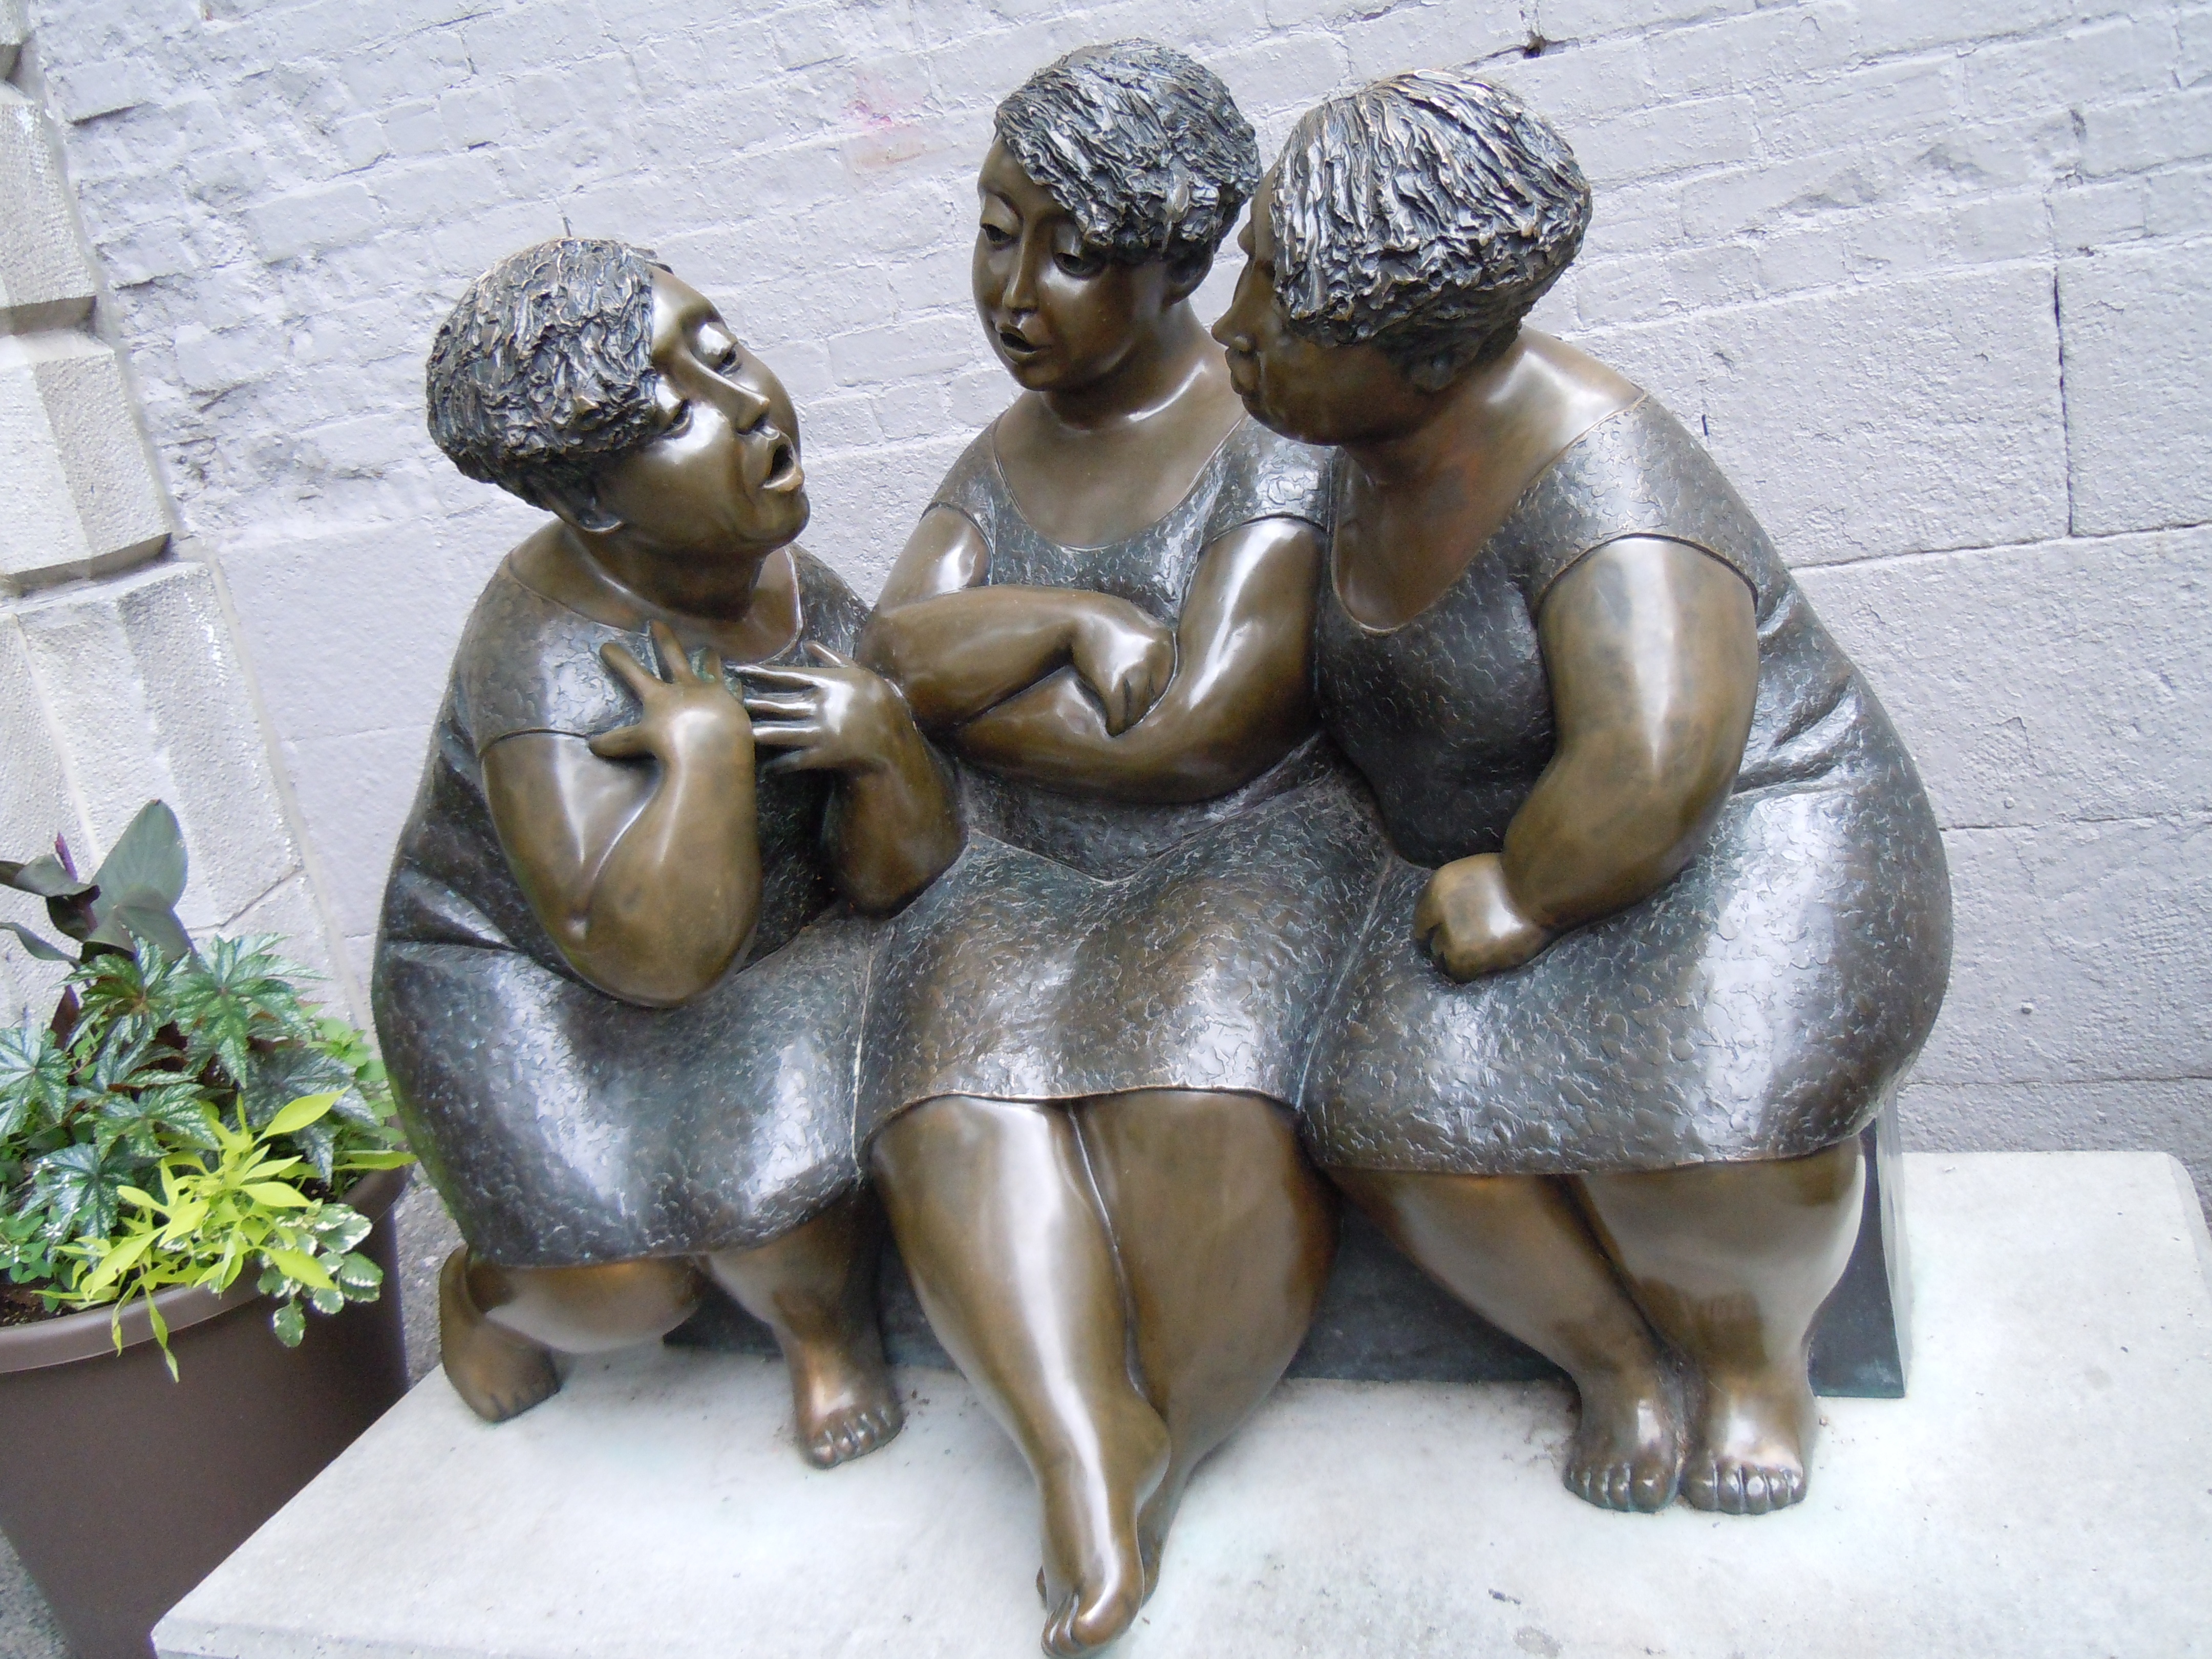
architecture, woman, stone, monument, statue, metal, material, sculpture, art, temple, women, bronze, carving, stone carving, bronze sculpture, ancient history